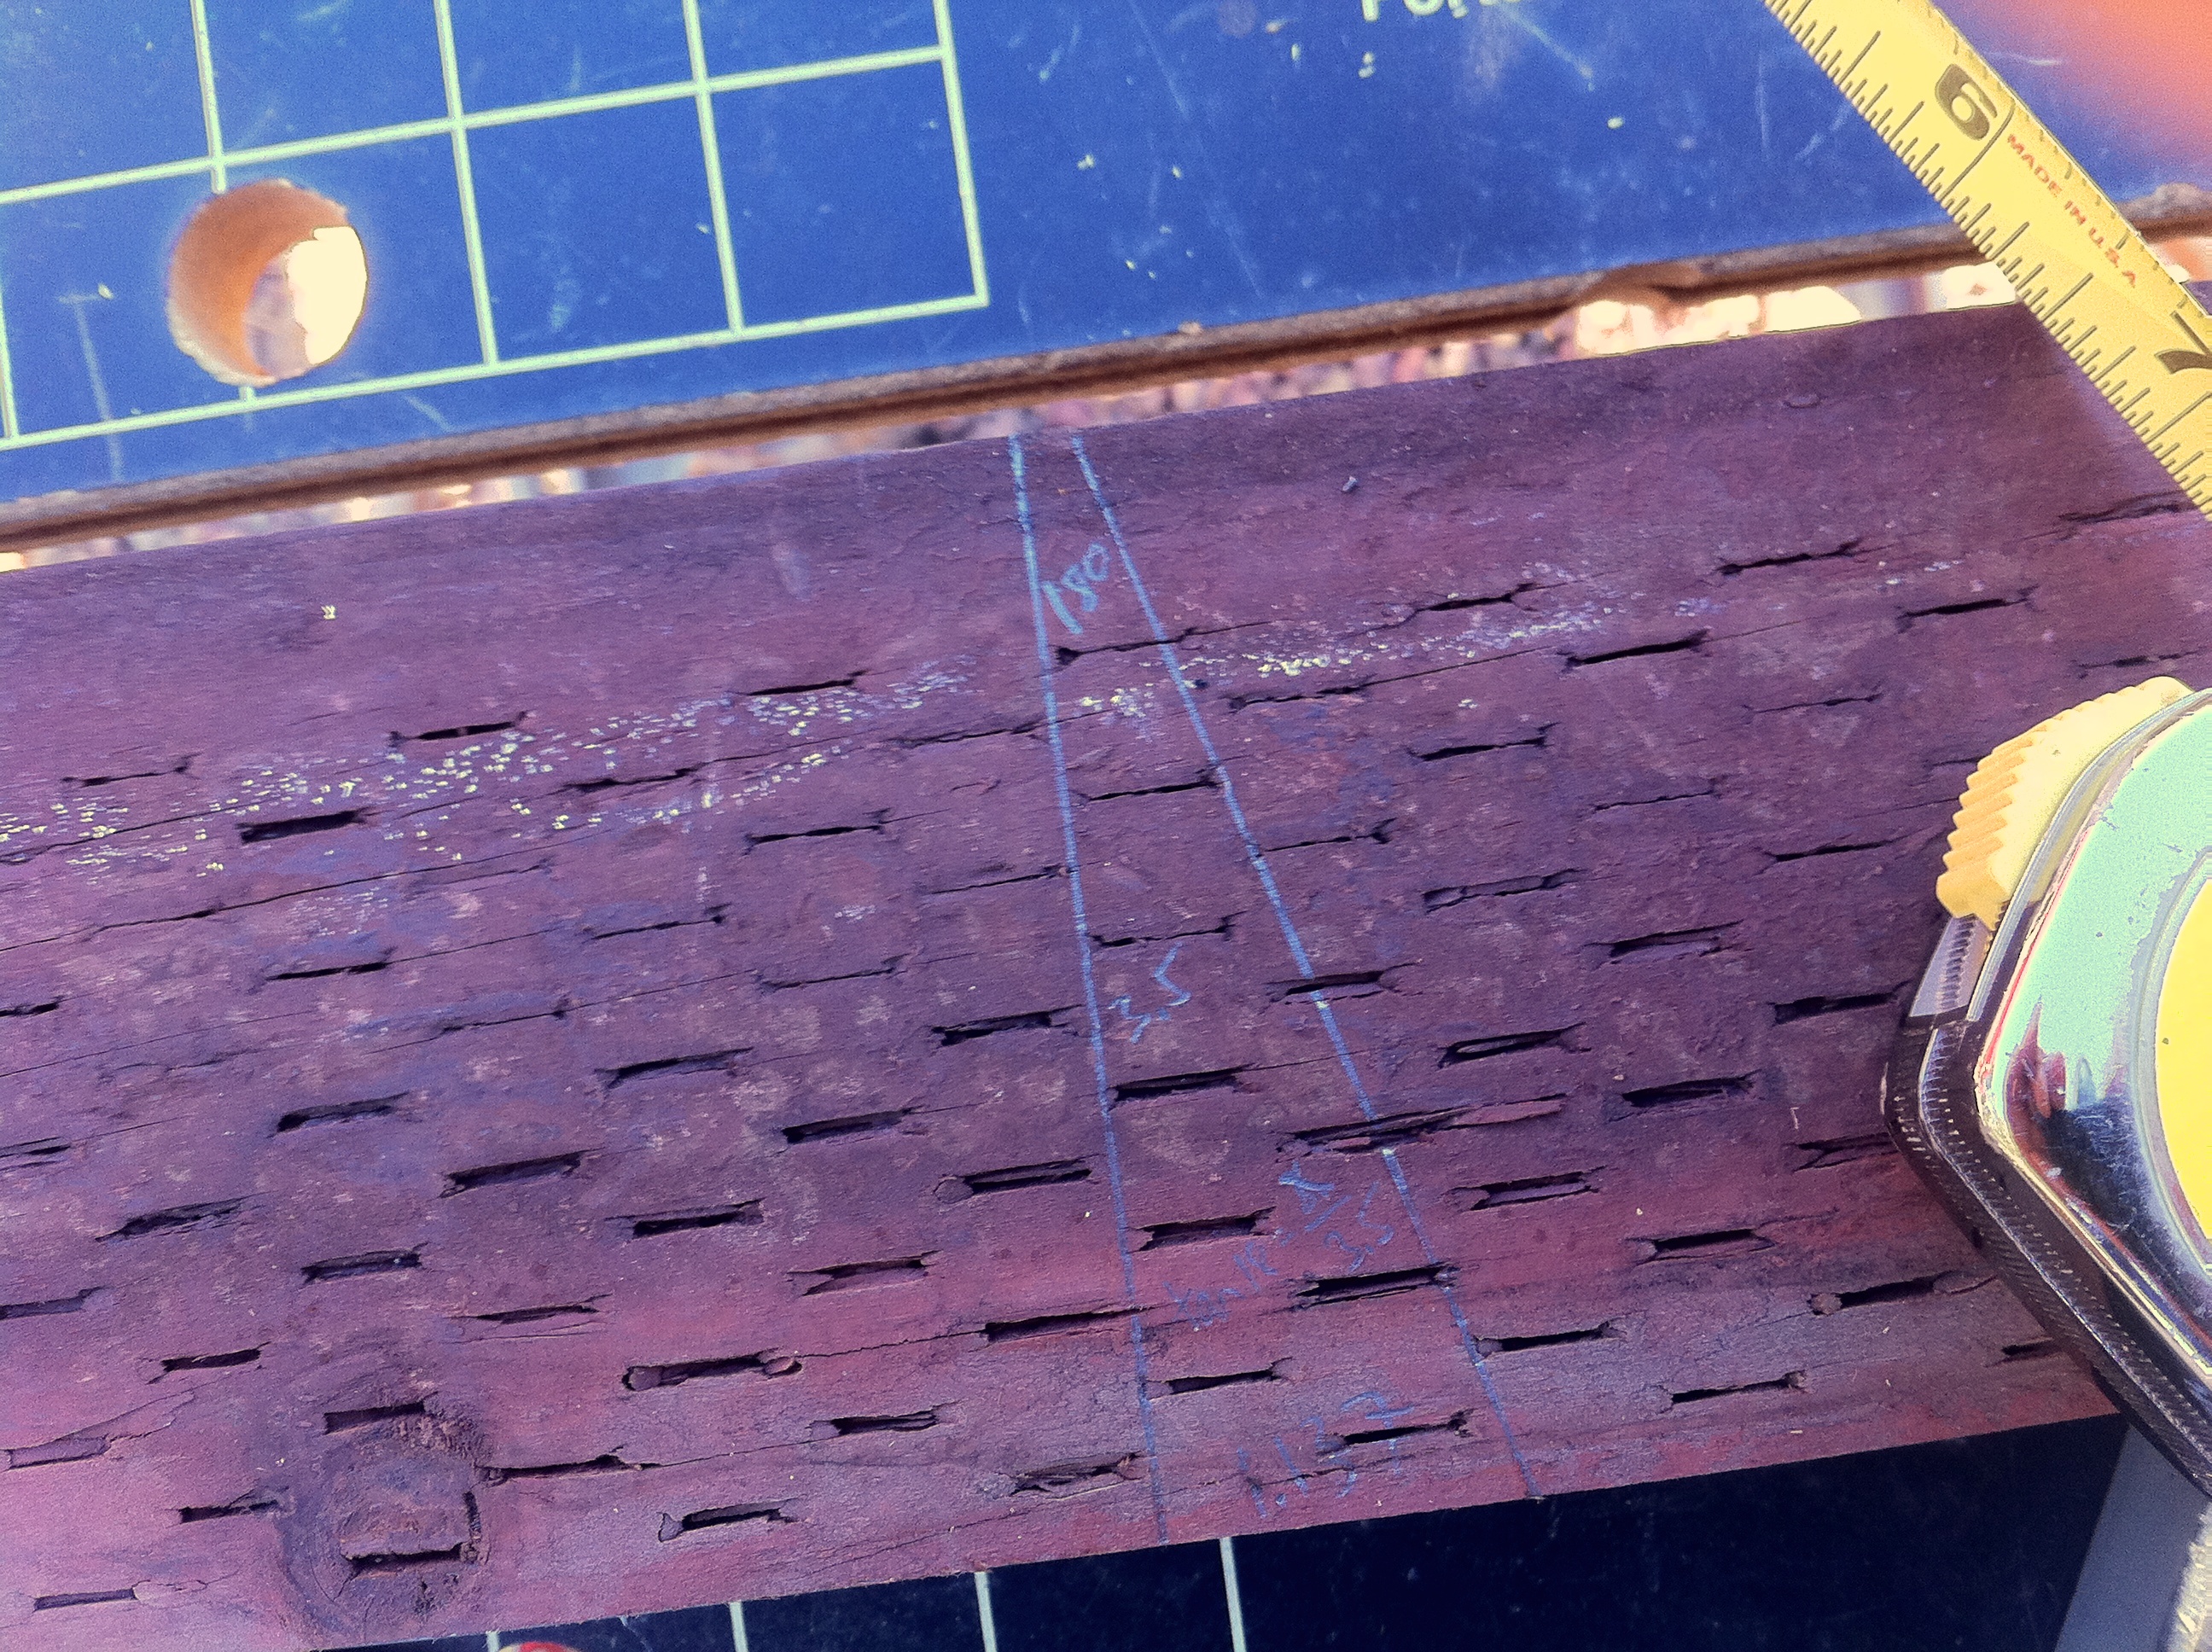
floor, roof, wall, color, blue, brick, circle, art, shape, flooring, road surface